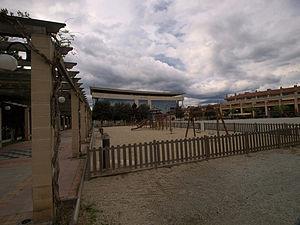
Lliçà de Vall est une commune de la province de Barcelone, en Catalogne, en Espagne, de la comarque de l'Vallès Oriental